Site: brandenburg
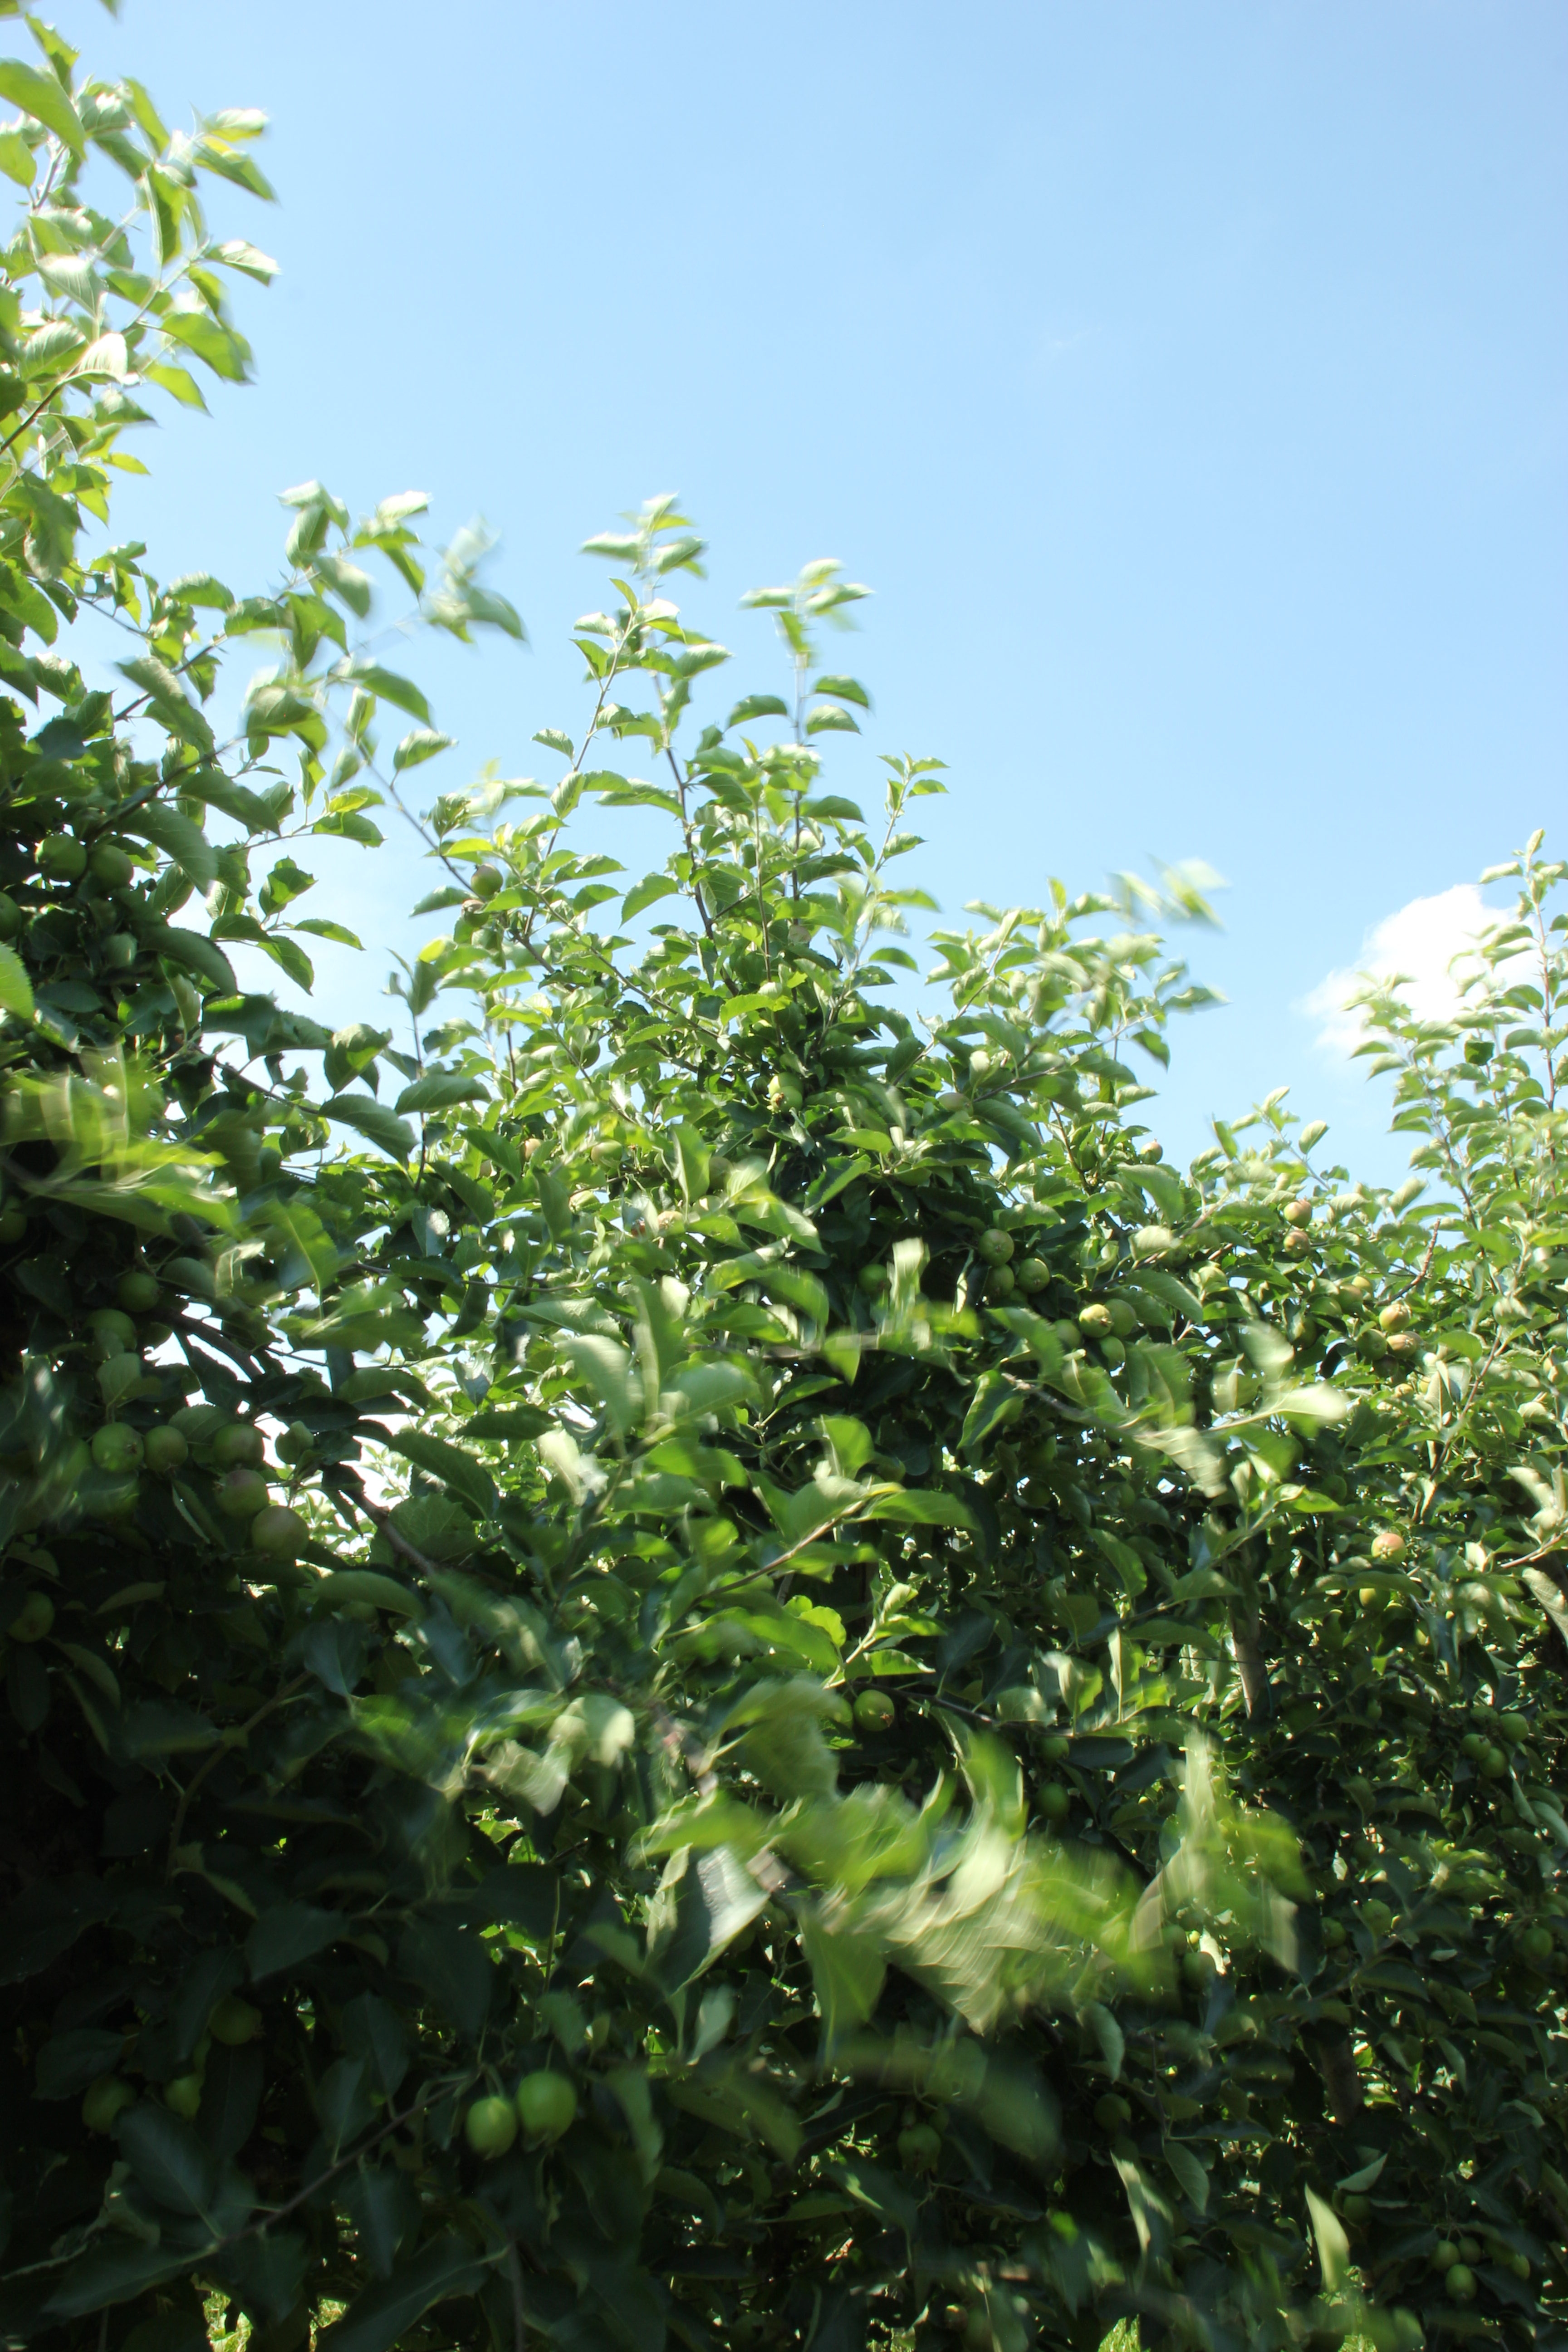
Growth stage (BBCH 74): Development of fruit